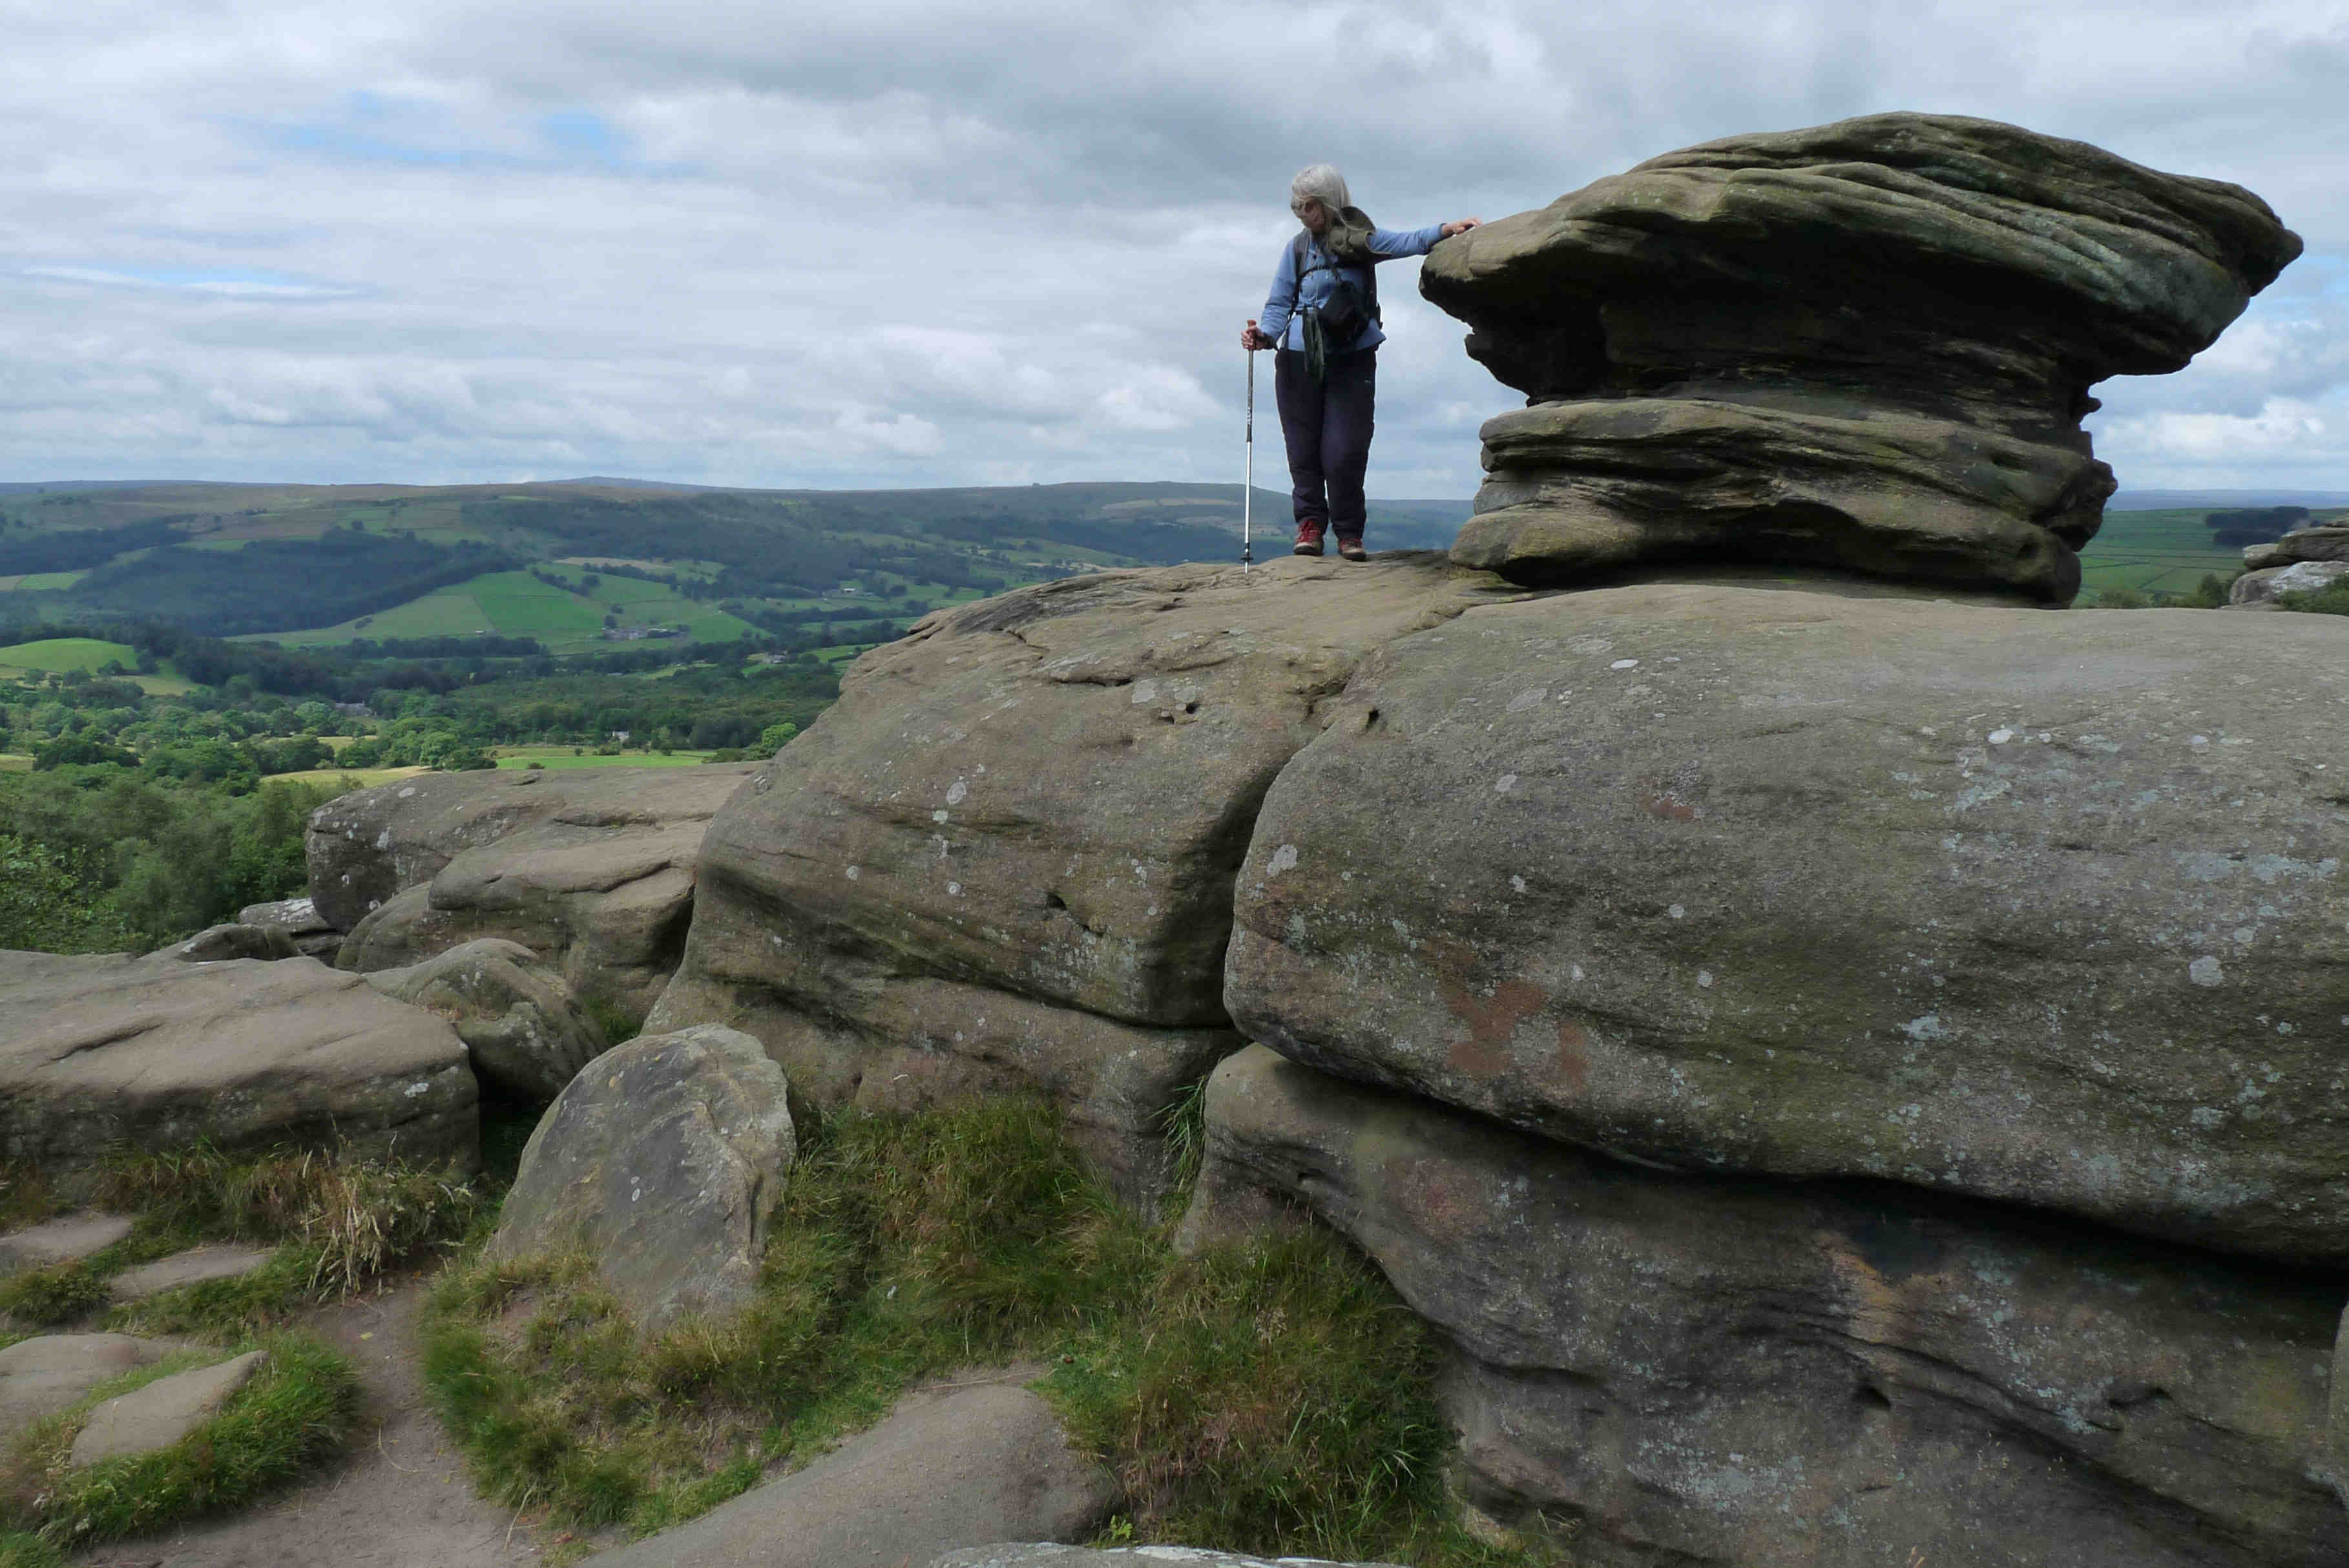
nature, rock, outcrop, bedrock, formation, boulder, fell, highland, mountain, geology, landscape, ridge, batholith, klippe, hill